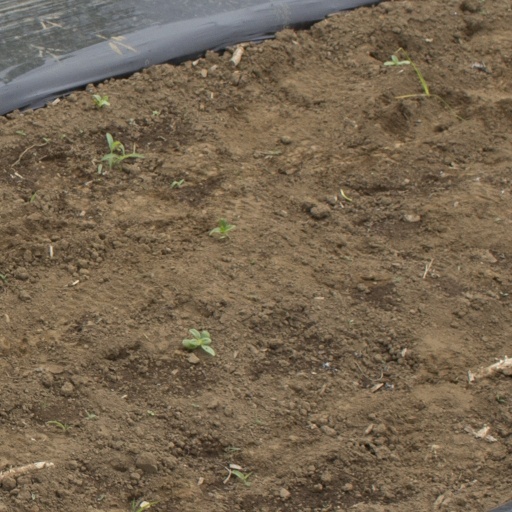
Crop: Jerusalem artichoke